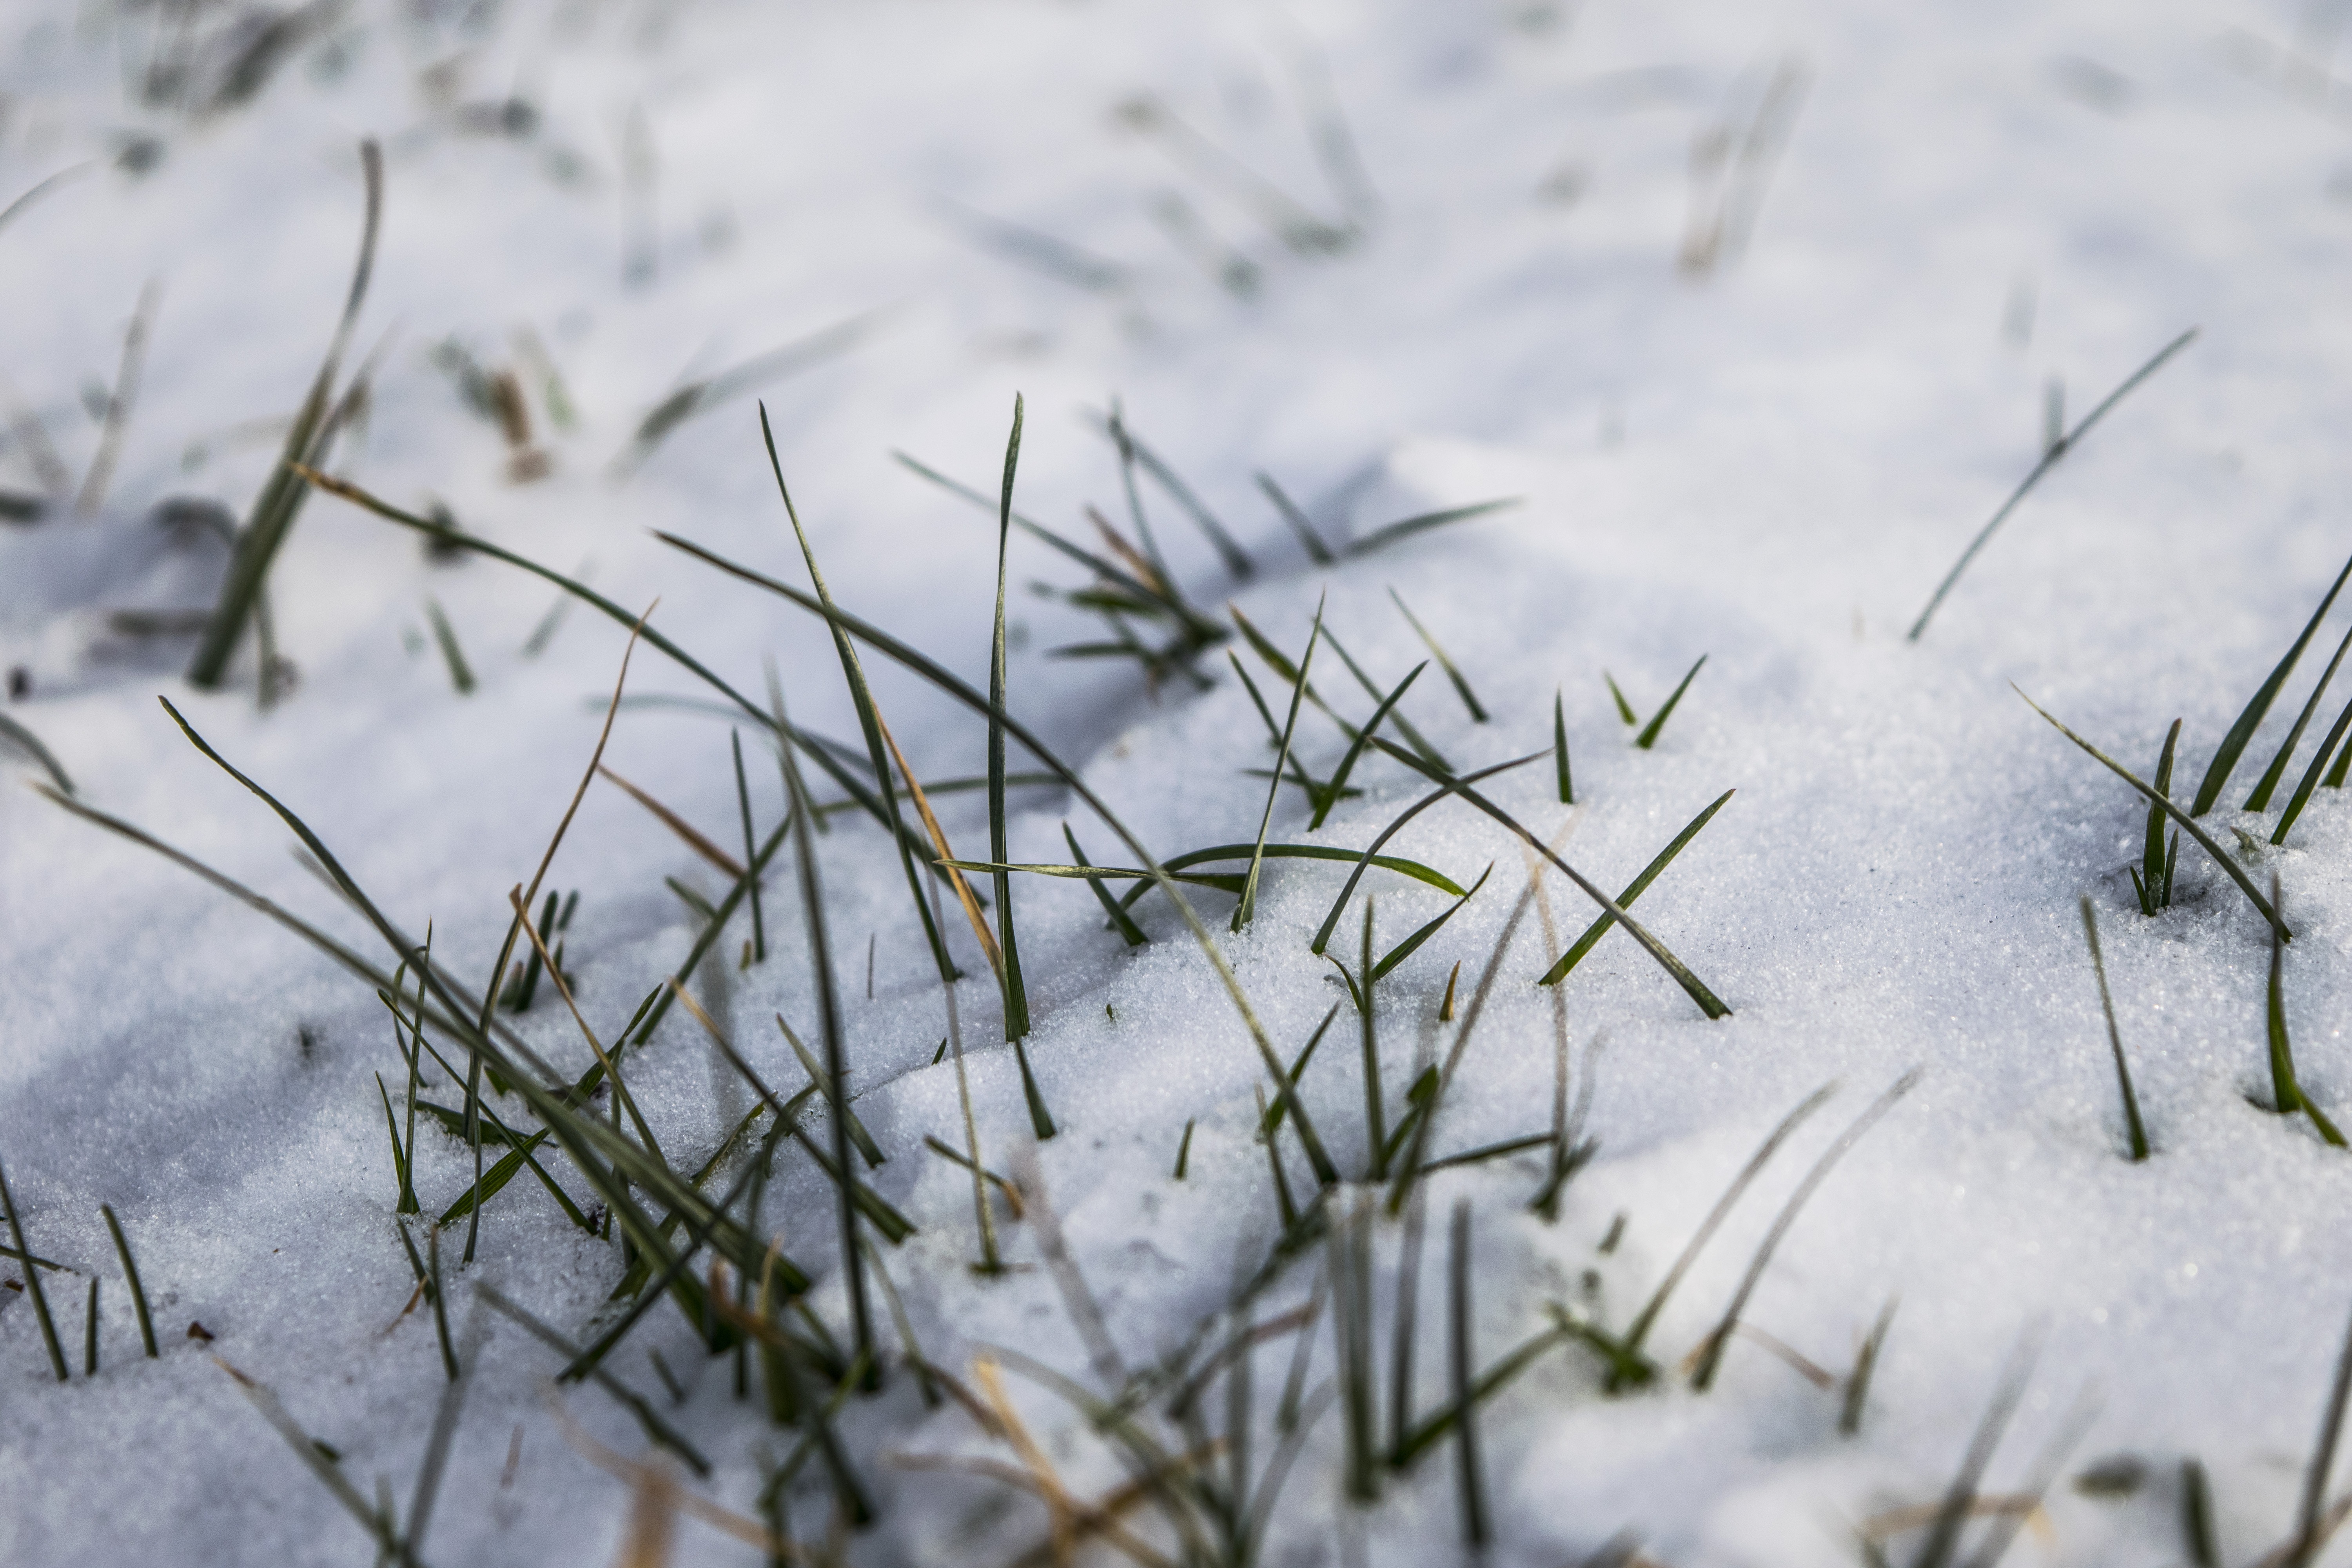
nature, grass, branch, snow, winter, white, leaf, frost, weather, snowy, season, twig, tundra, freezing, grass family